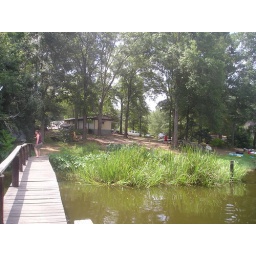
Another pier near the lake house